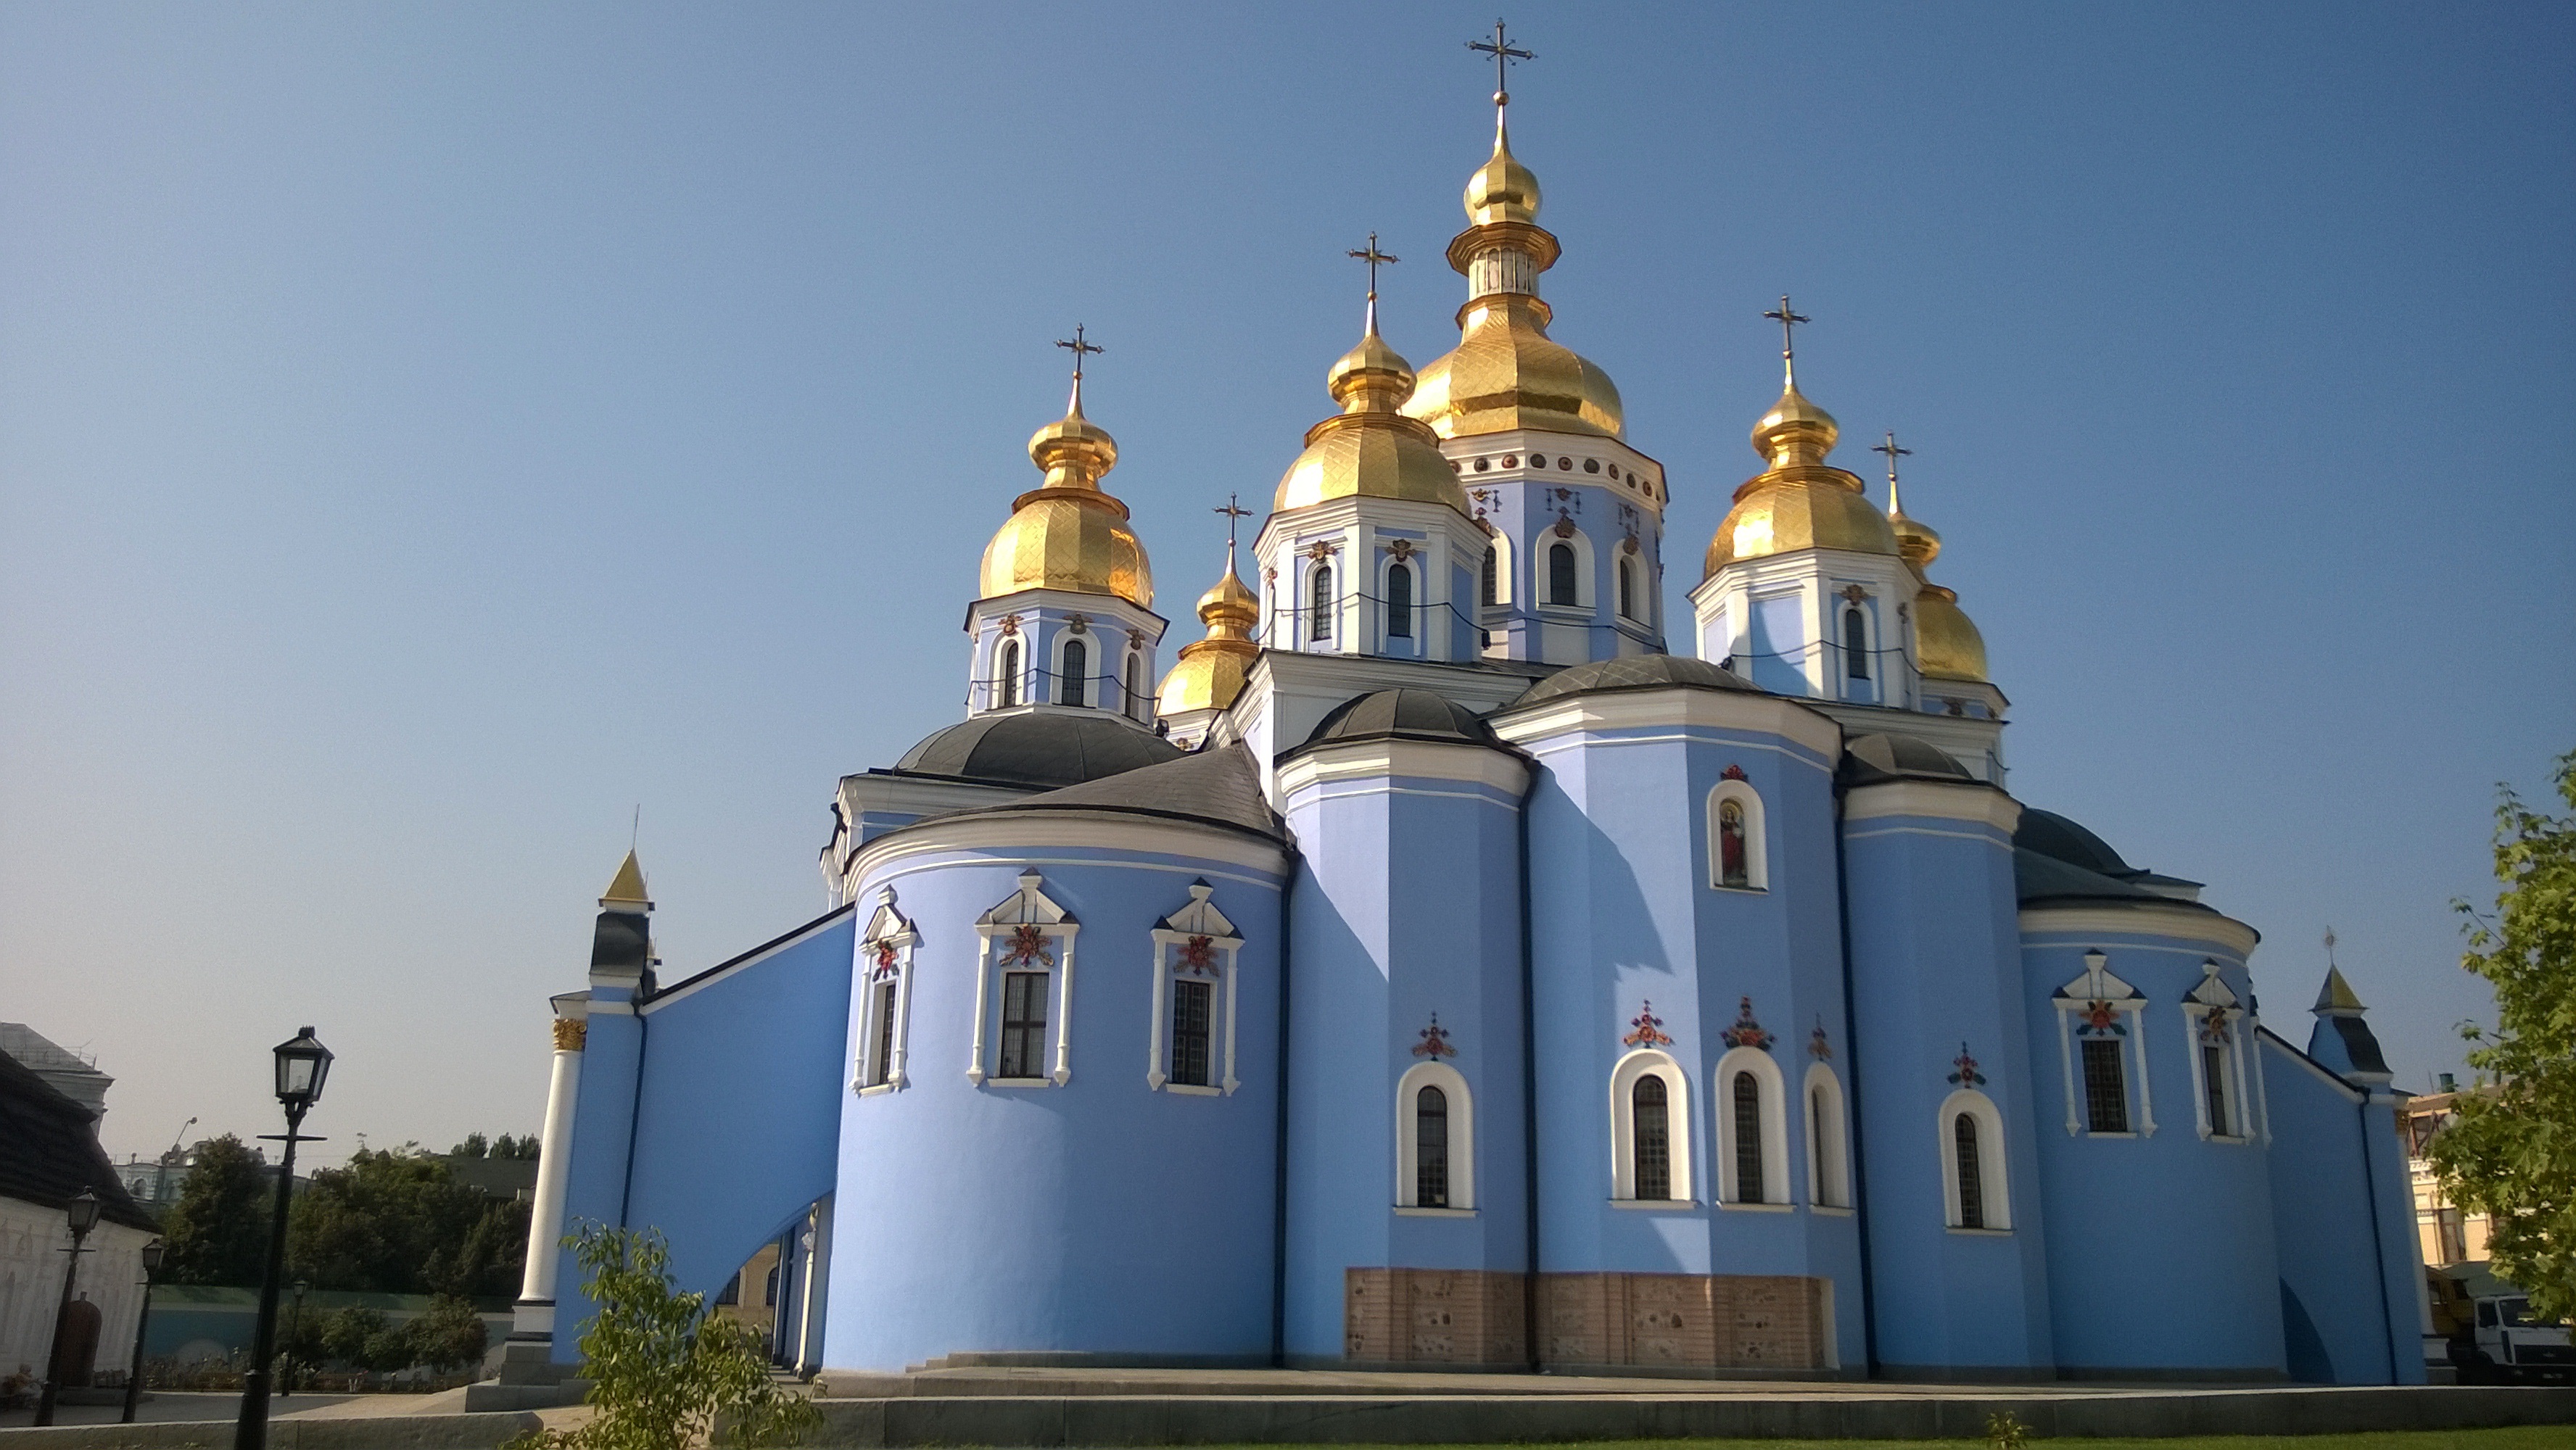
building, chateau, landmark, blue, church, cathedral, chapel, place of worship, gold, monastery, ukraine, orthodox, kiev, historic site, spanish missions in california